Swimming (film)

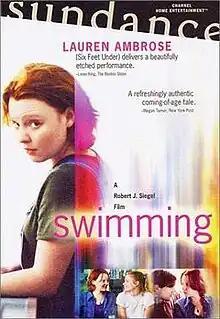
"Swimming" DVD cover

Swimming is a 2000 coming-of-age drama film directed by Robert J. Siegel and starring Lauren Ambrose, Jennifer Dundas, and Joelle Carter. The film chronicles a summer in the life of Frankie, a teenager on South Carolina's Myrtle Beach.